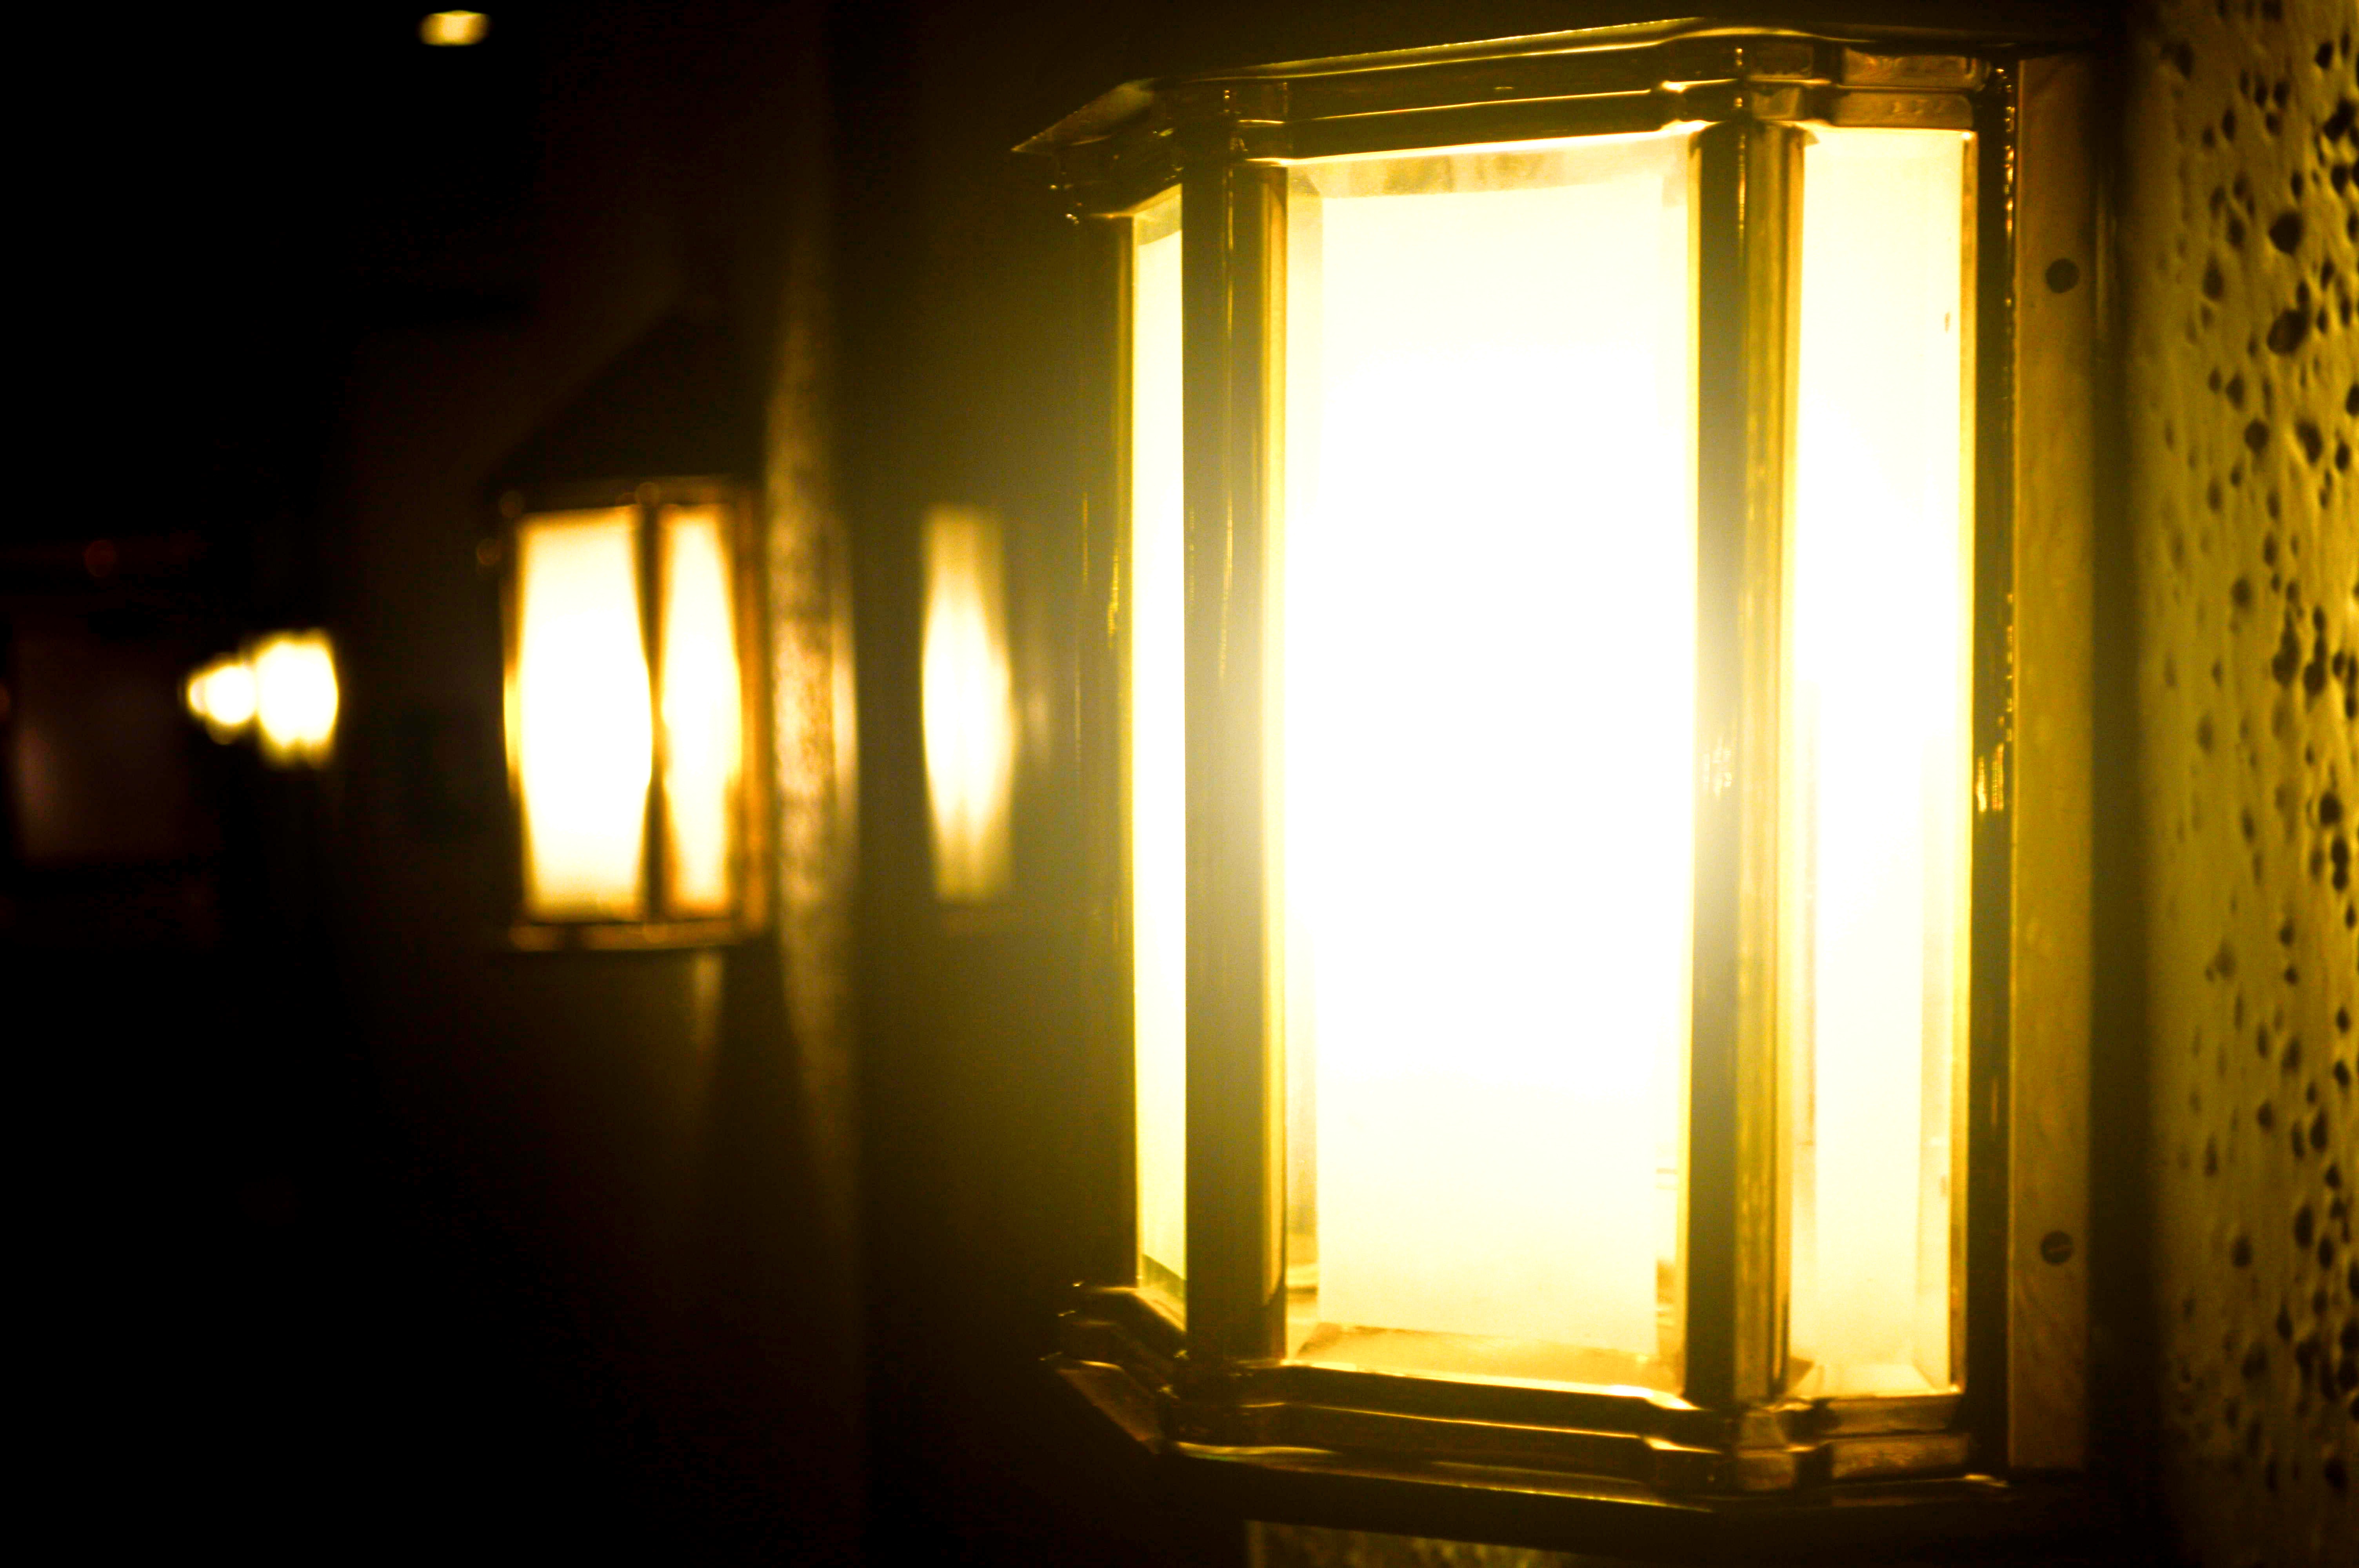
light, night, sunlight, window, color, darkness, yellow, lighting, interior design, shape